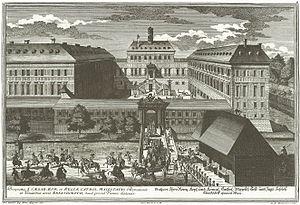
Le château de Kaiserebersdorf est un château impérial autrichien édifié près de Vienne.